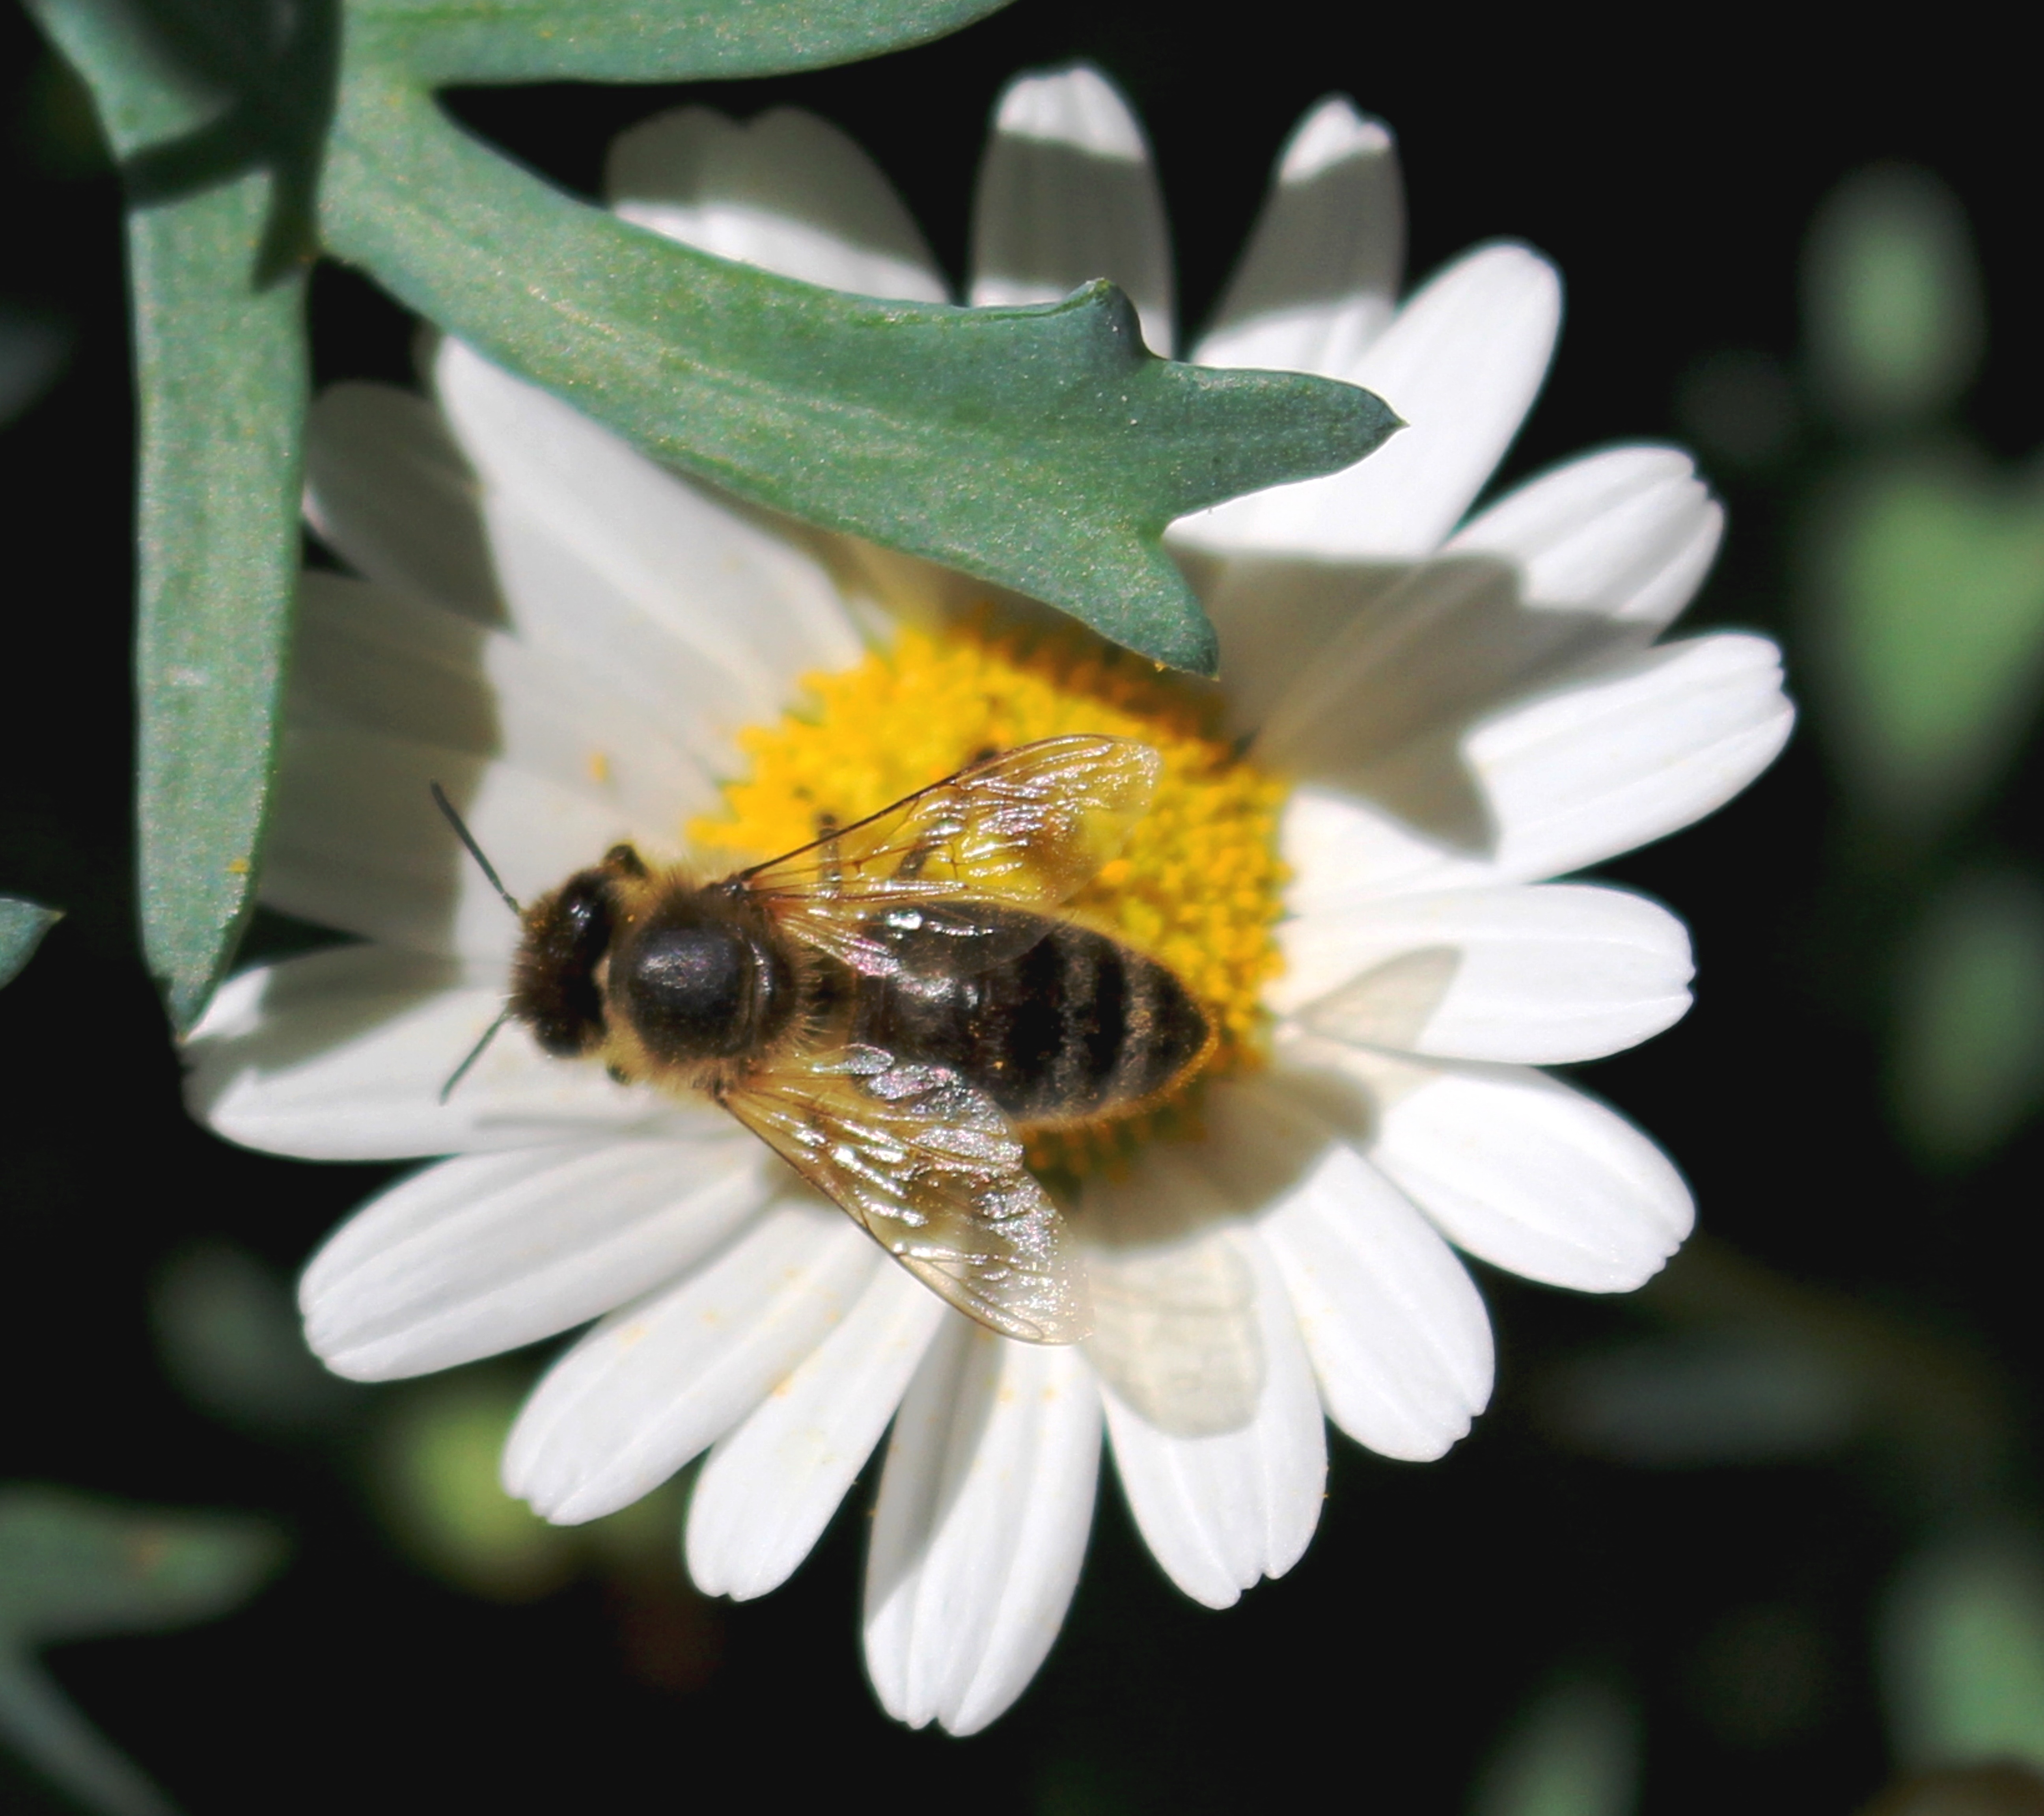
nature, blossom, plant, photography, flower, petal, bloom, pollen, insect, botany, close, flora, fauna, invertebrate, close up, bee, nectar, macro photography, flowering plant, honey bee, daisy family, pollinator, plant stem, land plant, membrane winged insect, margarithe